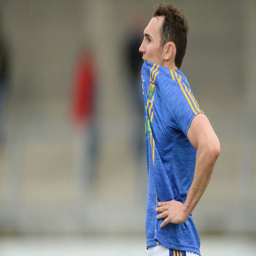
person dejected after the round match .